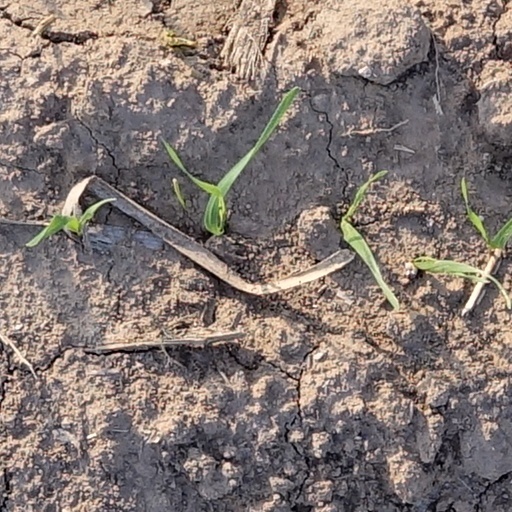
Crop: wheat